Periptychus

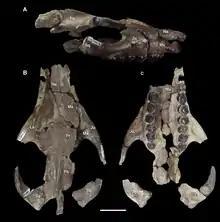
Skull of "P. carinidens"

The shape of the skull of "Periptychus" was almost identical to that of early Eutheria, although it was more robust. The snout of "Periptychus" was moderately elongated and tall, and tapered anteriorly without a rostral constriction. The morphology of the rostrum of this animal was very similar to that found in related genera such as "Carsioptychus" or "Ectoconus"; the snout was not elongated as in other condylarths such as "Arctocyon", but it was longer than that of pantodonts such as "Pantolambda".